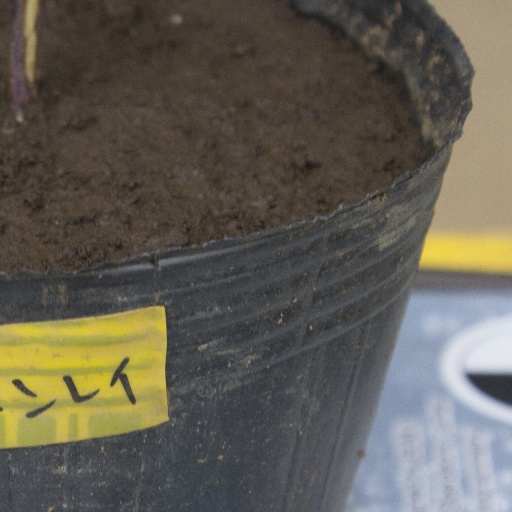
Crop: soybean